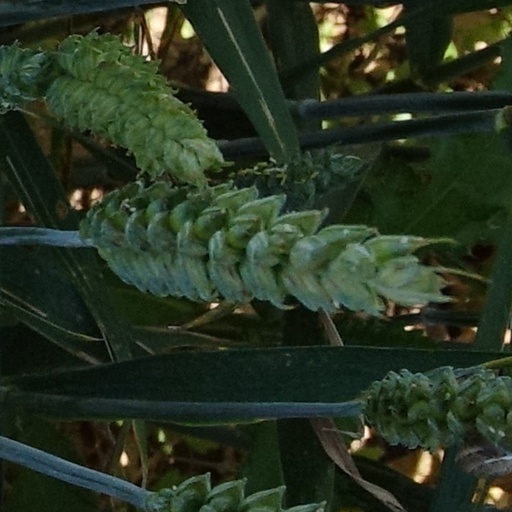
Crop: wheat